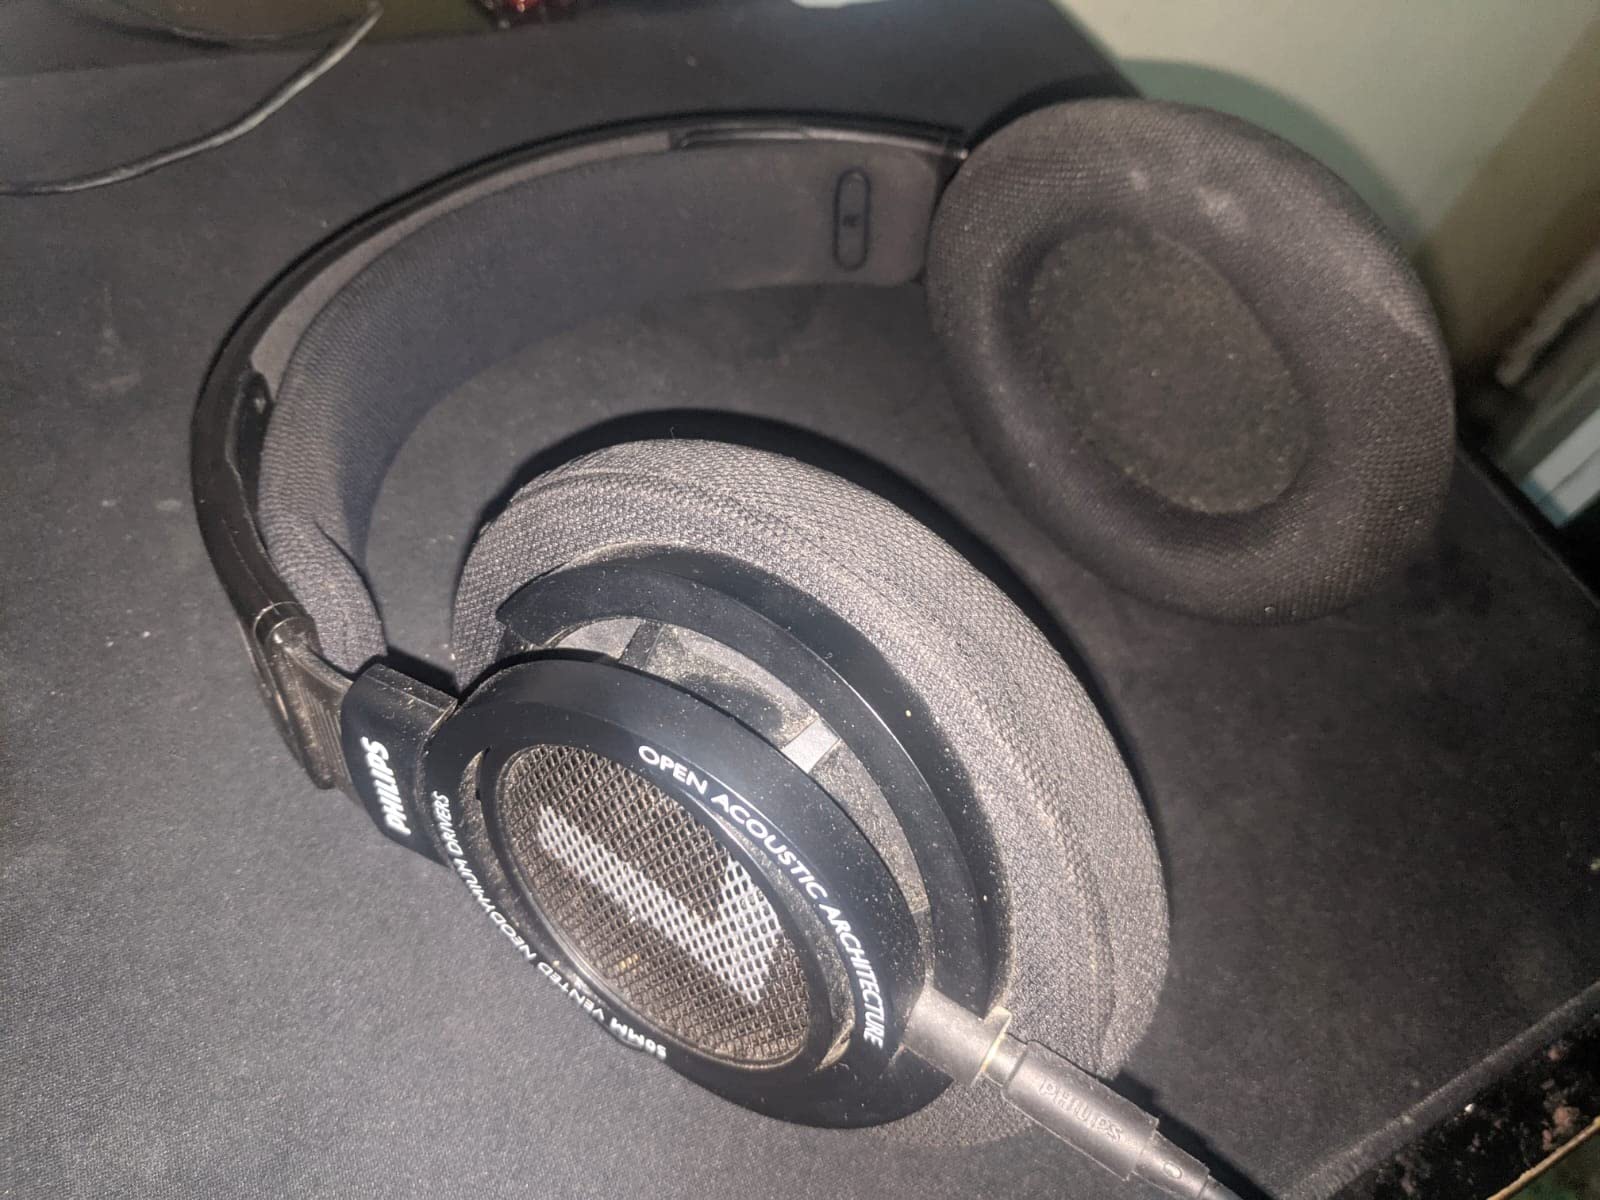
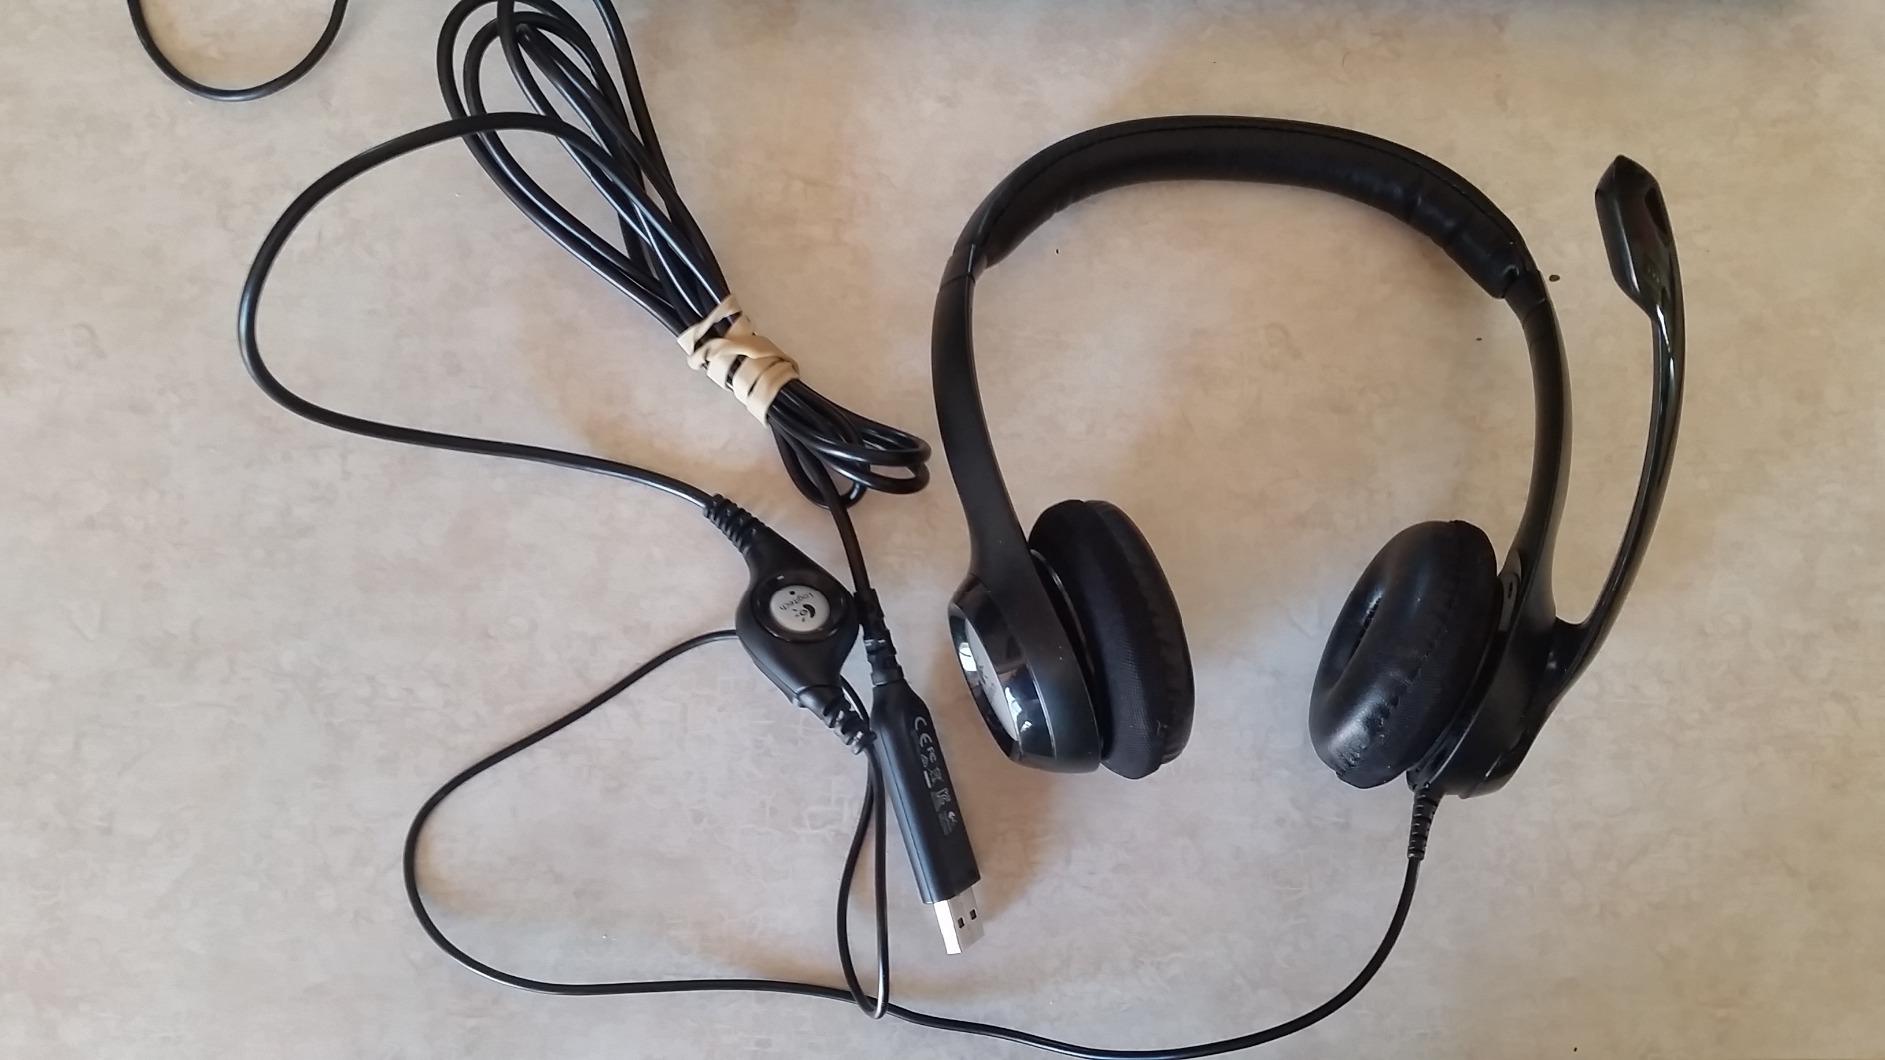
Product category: headphones
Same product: no